Teresa Berganza

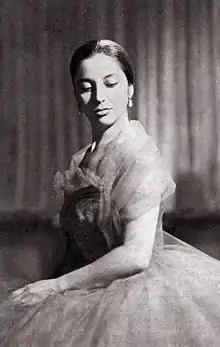
Berganza in 1957

Teresa Berganza Vargas (16 March 1933 – 13 May 2022) was a Spanish mezzo-soprano. She is most closely associated with roles such as Rossini's Rosina and La Cenerentola, and later Bizet's Carmen, admired for her technical virtuosity, musical intelligence, and beguiling stage presence.